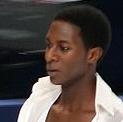
Age: 18